Chalastra

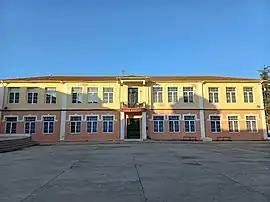

Chalastra is a town and former municipality in the Thessaloniki regional unit, Greece. Before 1926, it was known as Κουλουκιά - "Kouloukia" ( - "Kulakiya"). It was renamed to "Chalastra" in 1926, to Πύργος - "Pyrgos" in 1955 and back to "Chalastra" in 1980. Since the local government reform of 2011 it has been part of the municipality Delta, of which it is a municipal unit. The town is located 20 km west from the city of Thessaloniki, on the north side of Greek National Road 1, near the Axios river and the Thermaic Gulf. The municipal unit of Chalastra consists of the two communities of Chalastra itself and Anatoliko. The population was 9,066 inhabitants according to the 2021 census, most of them working in agriculture and small industry. The municipal unit Chalastra has an area of 121.415 km, and the community Chalastra has an area of 98.449 km.